Kenneth Jernigan

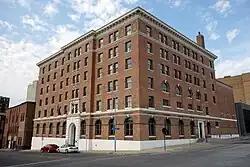
Iowa Commission for the Blind Headquarters in Des Moines

In 1958, Jernigan moved to Iowa to become director of the Iowa Commission for the Blind (now the Iowa Department for the Blind). While there, Jernigan developed and successfully implemented a new model for rehabilitating the blind known as "structured discovery." Eventually, Jernigan's model was utilized by rehabilitation programs around the world.